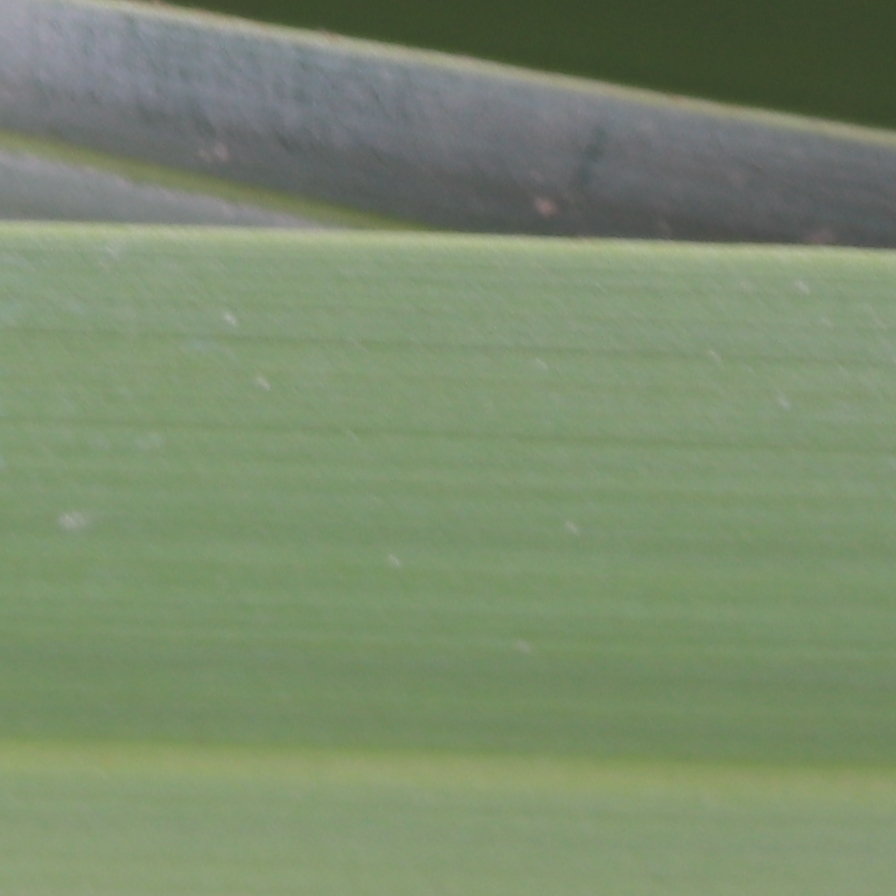
Label: Healthy